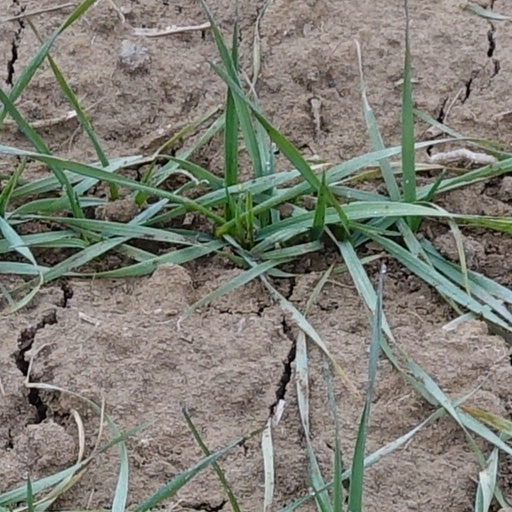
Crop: wheat